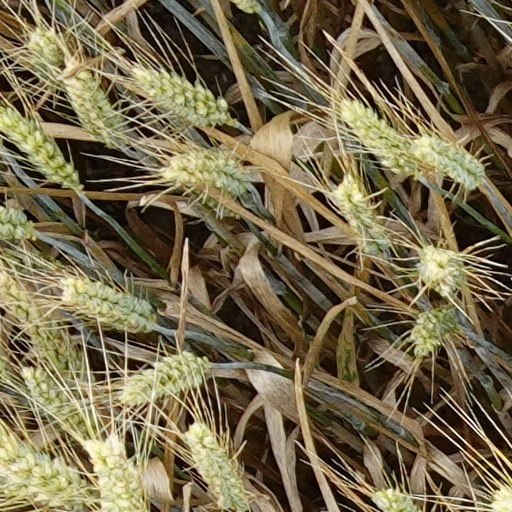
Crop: wheat